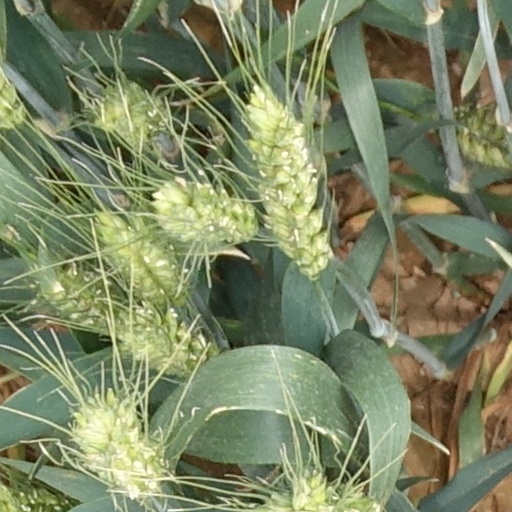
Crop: wheat